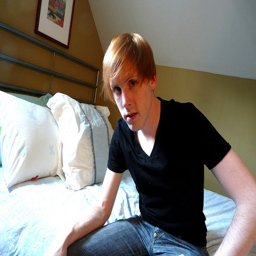
A young guy is sitting on an unmade bed.
a close up of a person sitting on a bed
A young man sits on a bed that is made-up with lots of pillows.
a boy is sitting on the edge of a bed
A boy is sitting on a hospital bed.